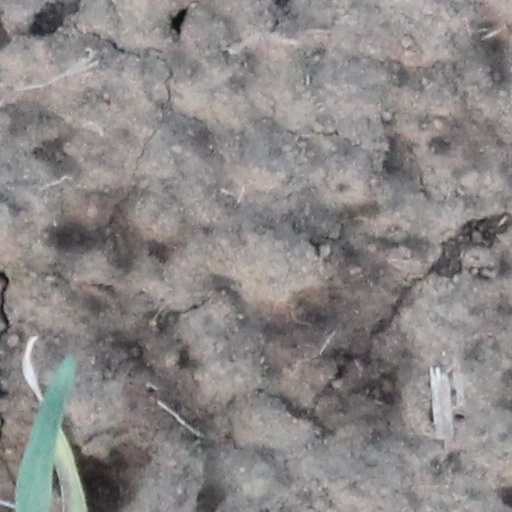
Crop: wheat